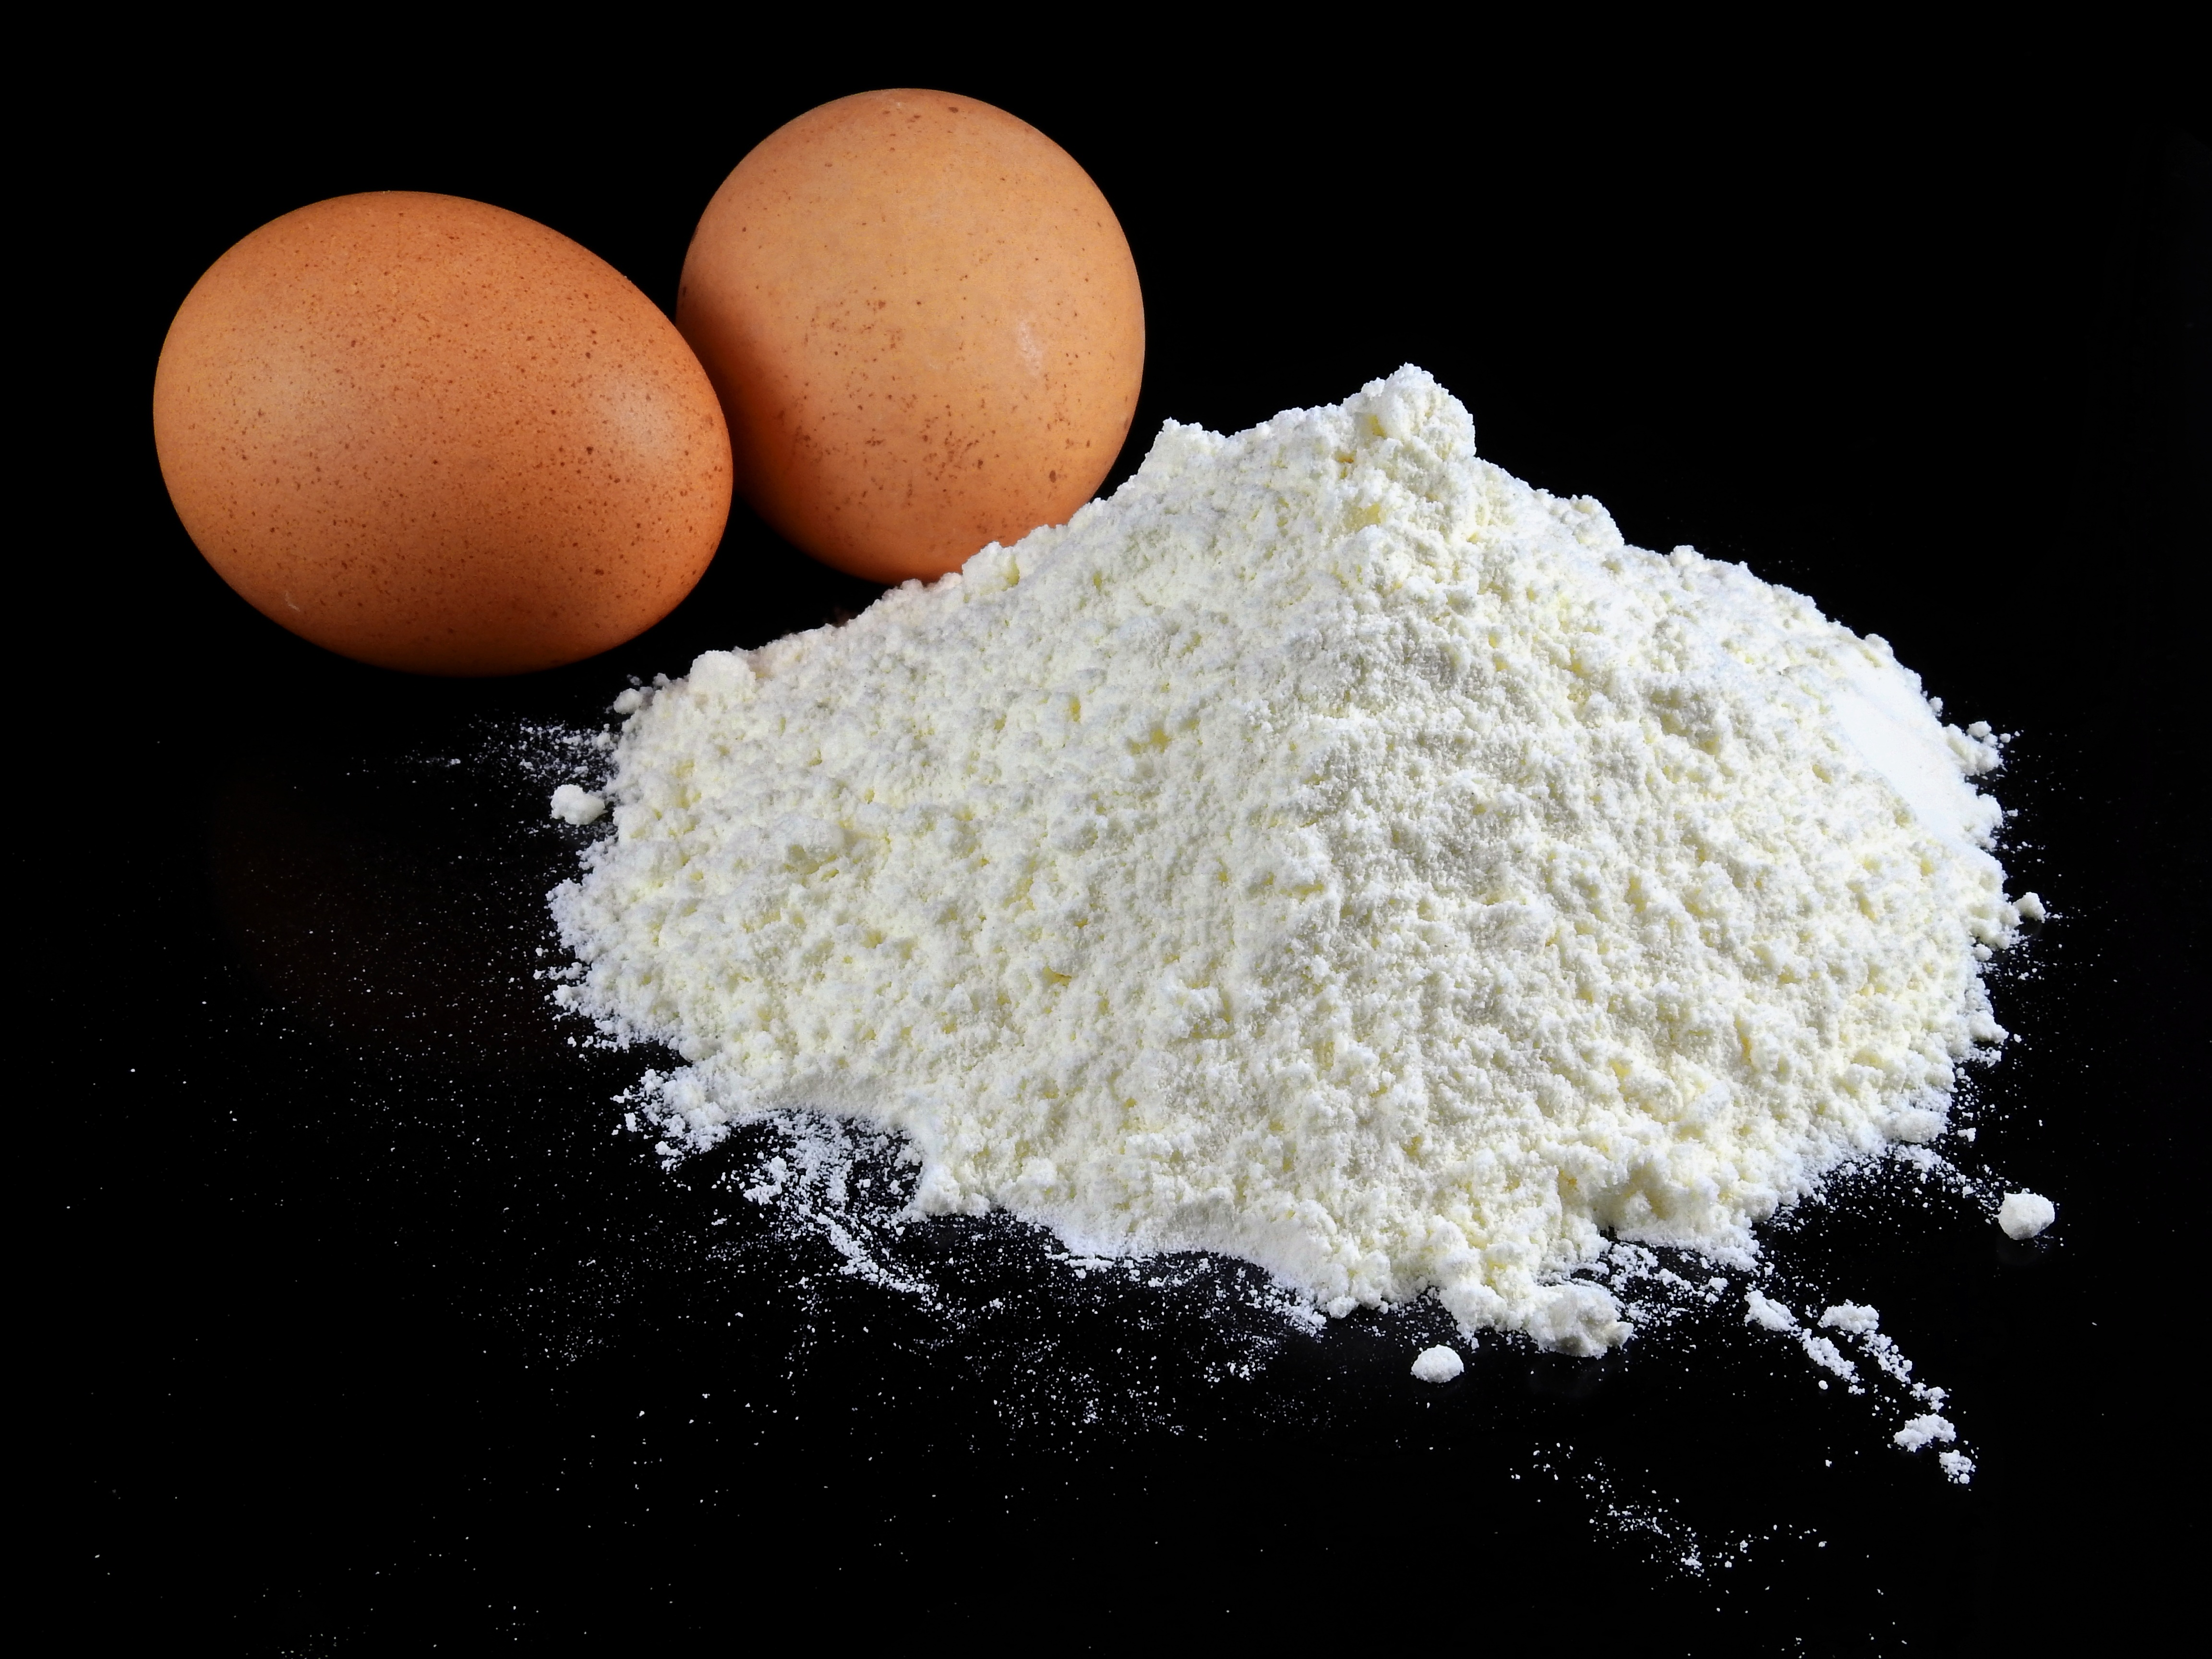
nature, bird, food, kitchen, powder, baking, bread, chicken, material, shell, egg, cook, poultry, hen, bake, nutrition, cereals, flour, hen's egg, eggshell